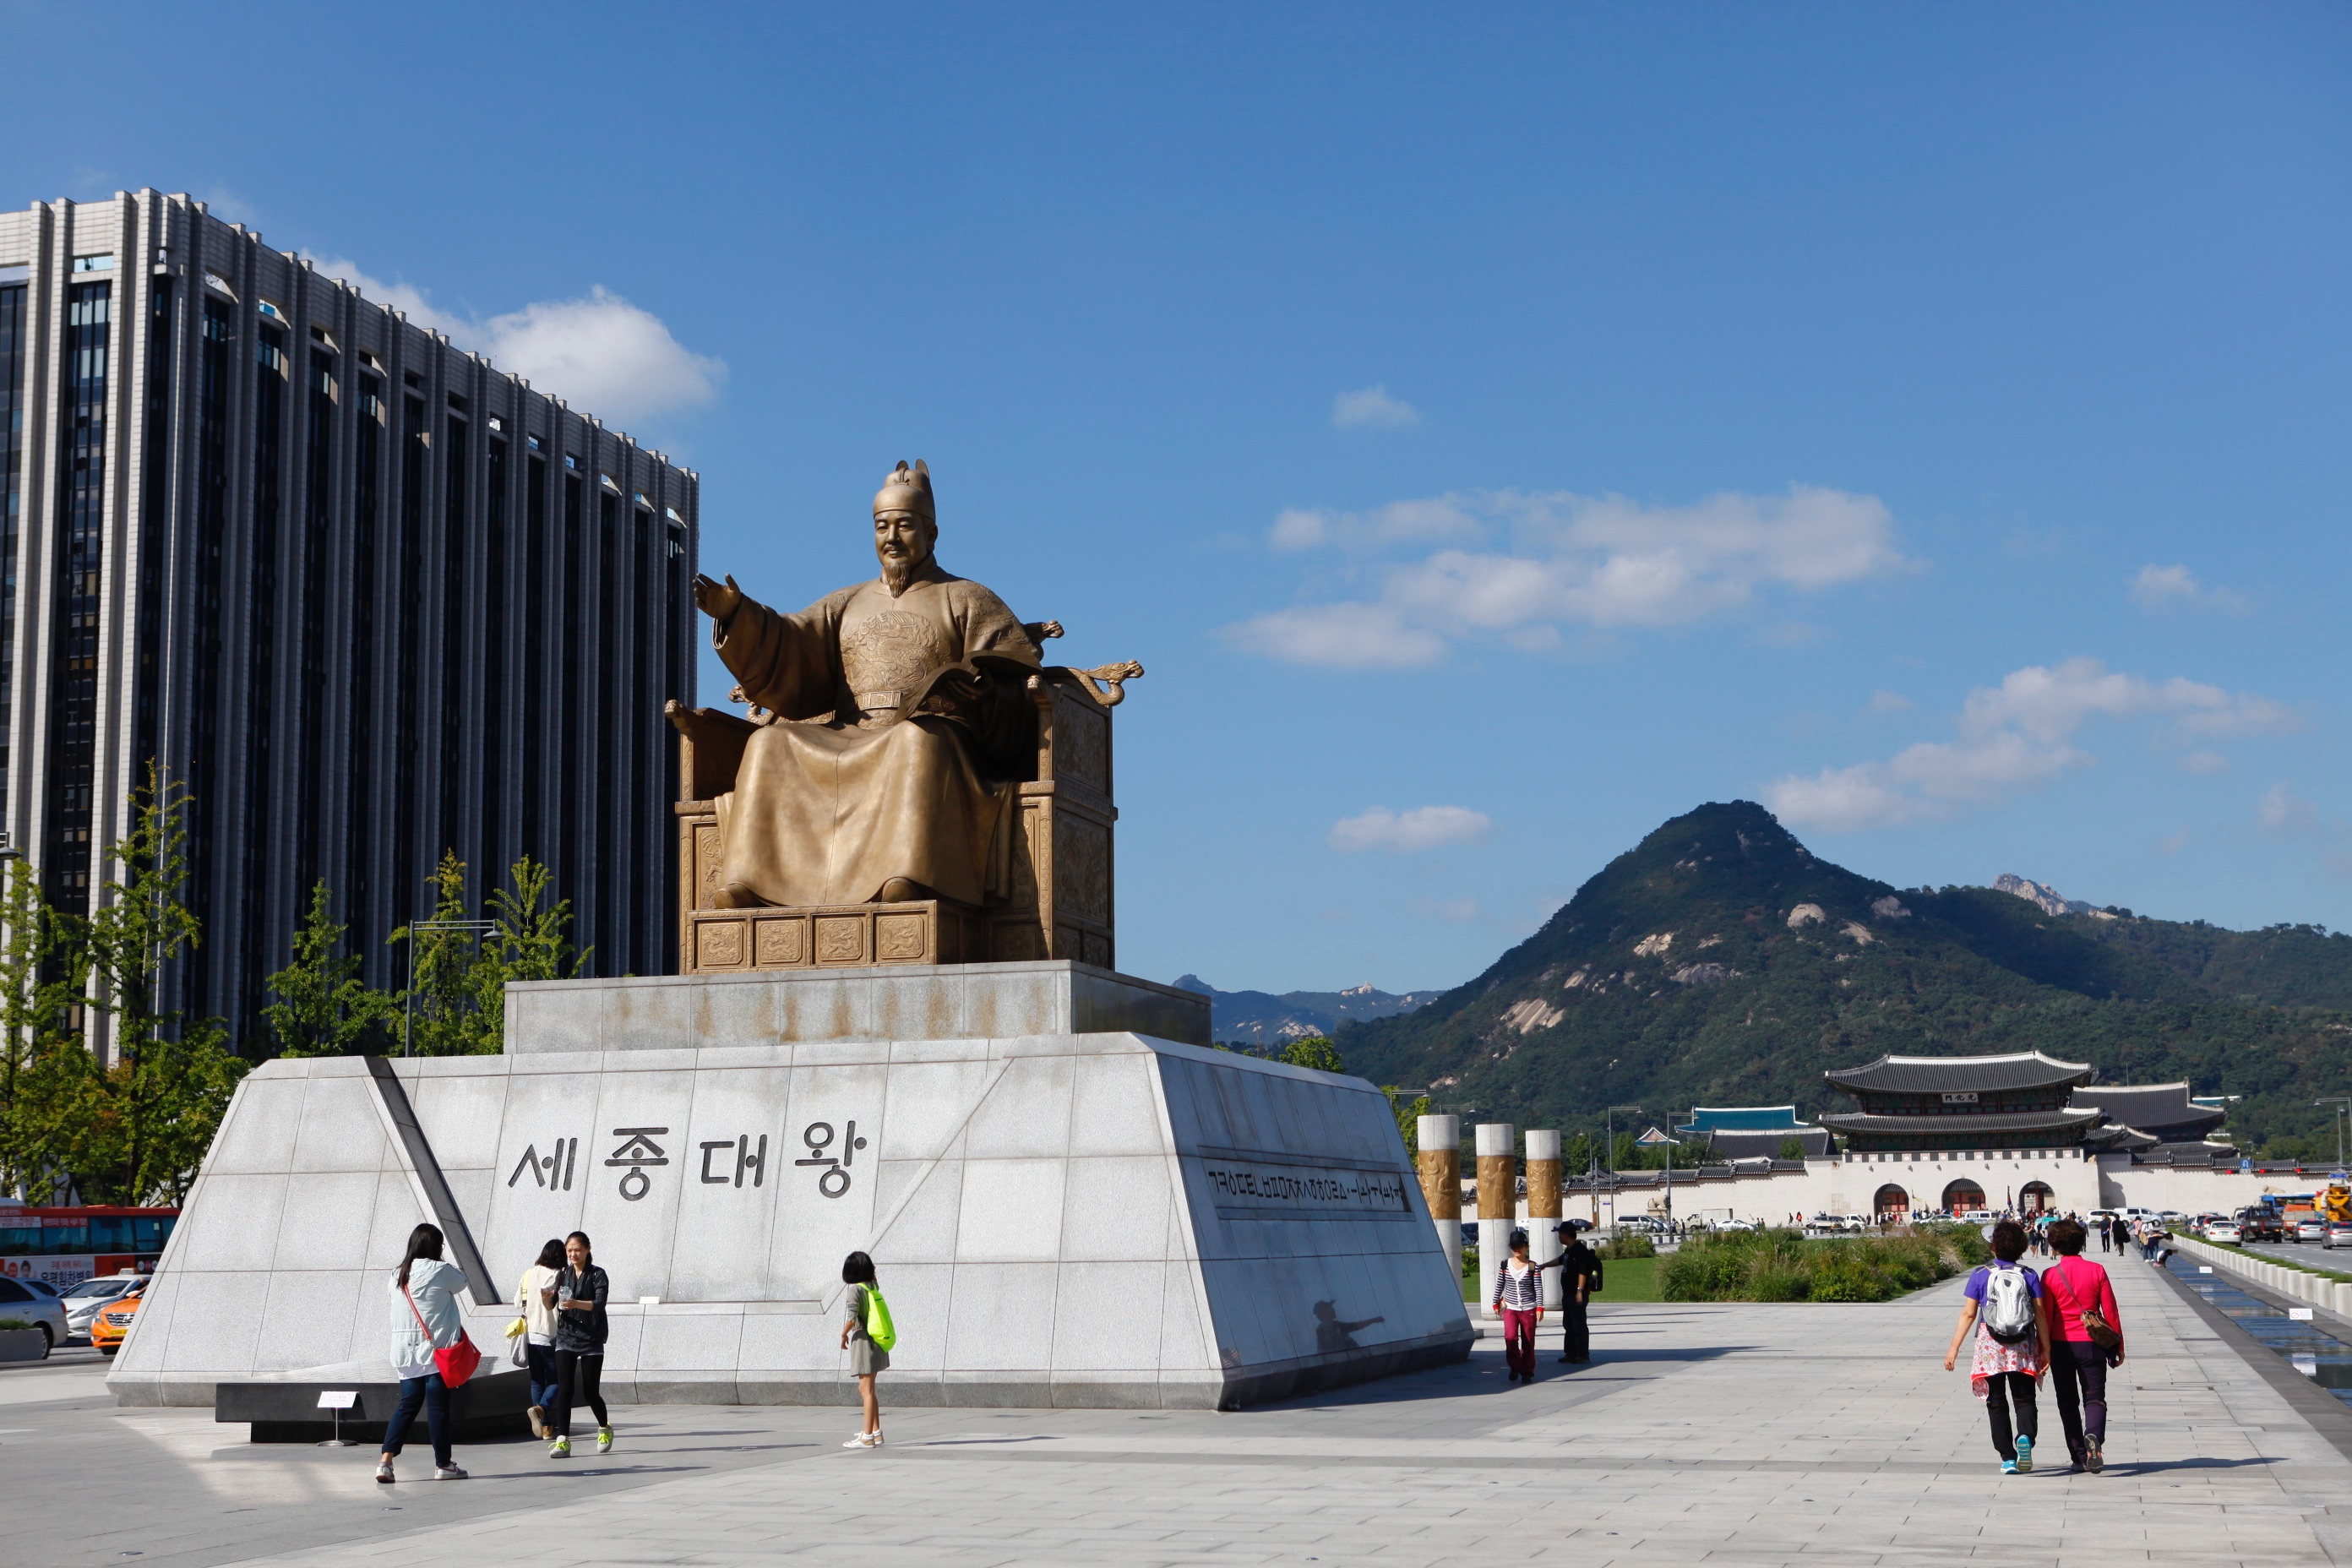
monument, vehicle, landmark, tourism, memorial, tours